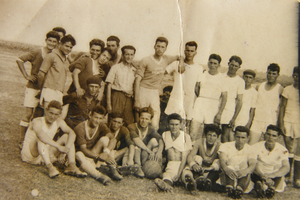
L'échipe de football Spicul Bordei Verde, județ de Brăila en Roumanie, 1960.